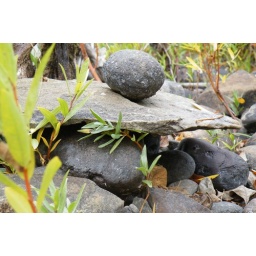
Natural placement of rock by river